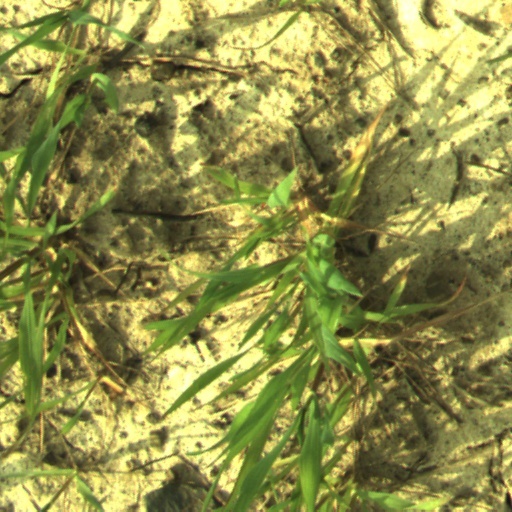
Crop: wheat